Henry Bartle Frere

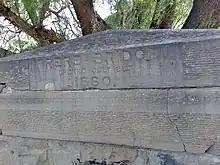
Remains of the Frere Bridge over the Orange River at Aliwal North. The bridge was opened on 21 July 1880, shortly before Frere's departure from the Cape.

In 1880 Frere was recalled to London to face charges of misconduct. When Gladstone's ministry first came into office in the spring of 1880, Lord Kimberley originally had no intention of recalling Frere. In June, however, a section of the Liberal party petitioned Gladstone to remove him, and the prime minister soon complied (1 August 1880).